Ihor Vasyliv

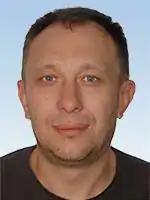
Official portrait, 2019

Ihor Volodymyrovych Vasyliv (born 16 November 1979) is a Ukrainian politician currently serving as a People's Deputy of Ukraine from Ukraine's 164th electoral district.